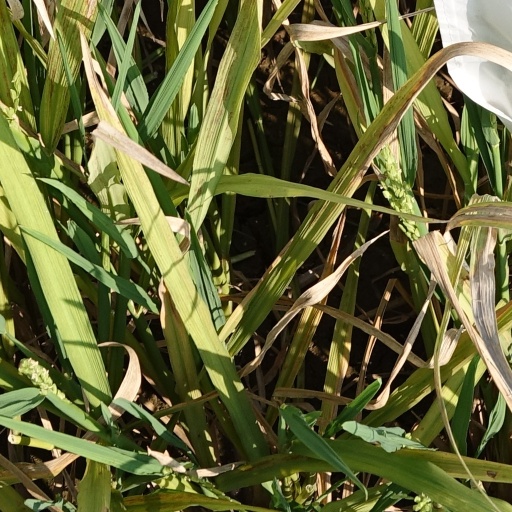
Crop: rice